Leopold I, Margrave of Austria

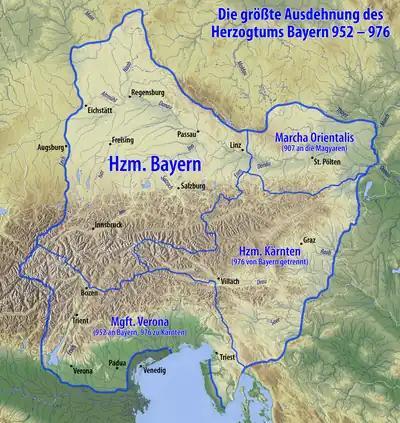
Bavaria with the marches of Austria, Carinthia and Verona, 952–976

Leopold is first mentioned in a document issued by Emperor Otto I on 13 February 962 as "Liupo", count of the Bavarian "Donaugau" region near Ratisbon, count of the "Traungau" region, and a faithful follower of the emperor. After Otto I had defeated the Magyars in the 955 Battle of Lechfeld, he re-established the Bavarian "Marcha orientalis" (Eastern March) in the conquered territories, placing them under the command of Margrave Burkhard, a brother-in-law of Duchess Judith, consort of Duke Henry II of Bavaria. When Burkhard joined the uprising of Duke Henry II ("the Wrangler") against Emperor Otto II, he was deposed at the Imperial Diet of Ratisbon in 976. According to a charter dated 21 July 976, loyal Leopold was appointed margrave of the "Marcha orientalis", the core territory of the later Archduchy of Austria.